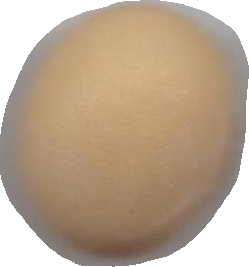
Variety: Dega